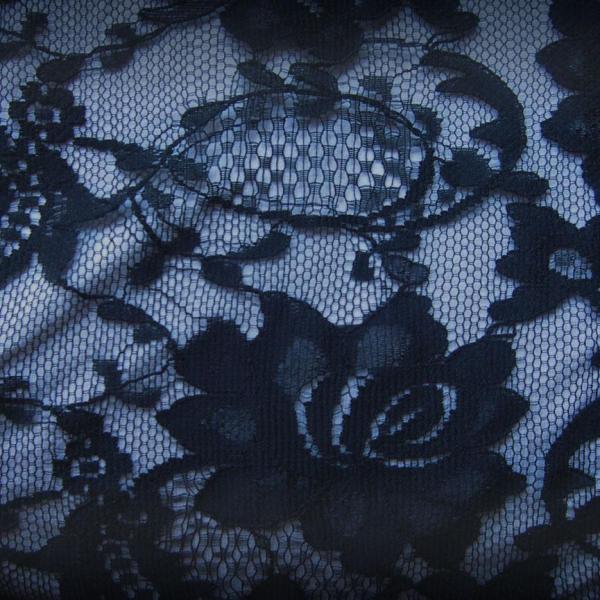
Texture: lacelike